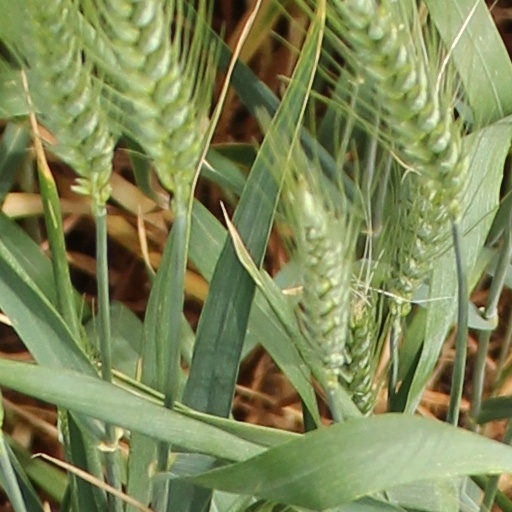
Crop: wheat